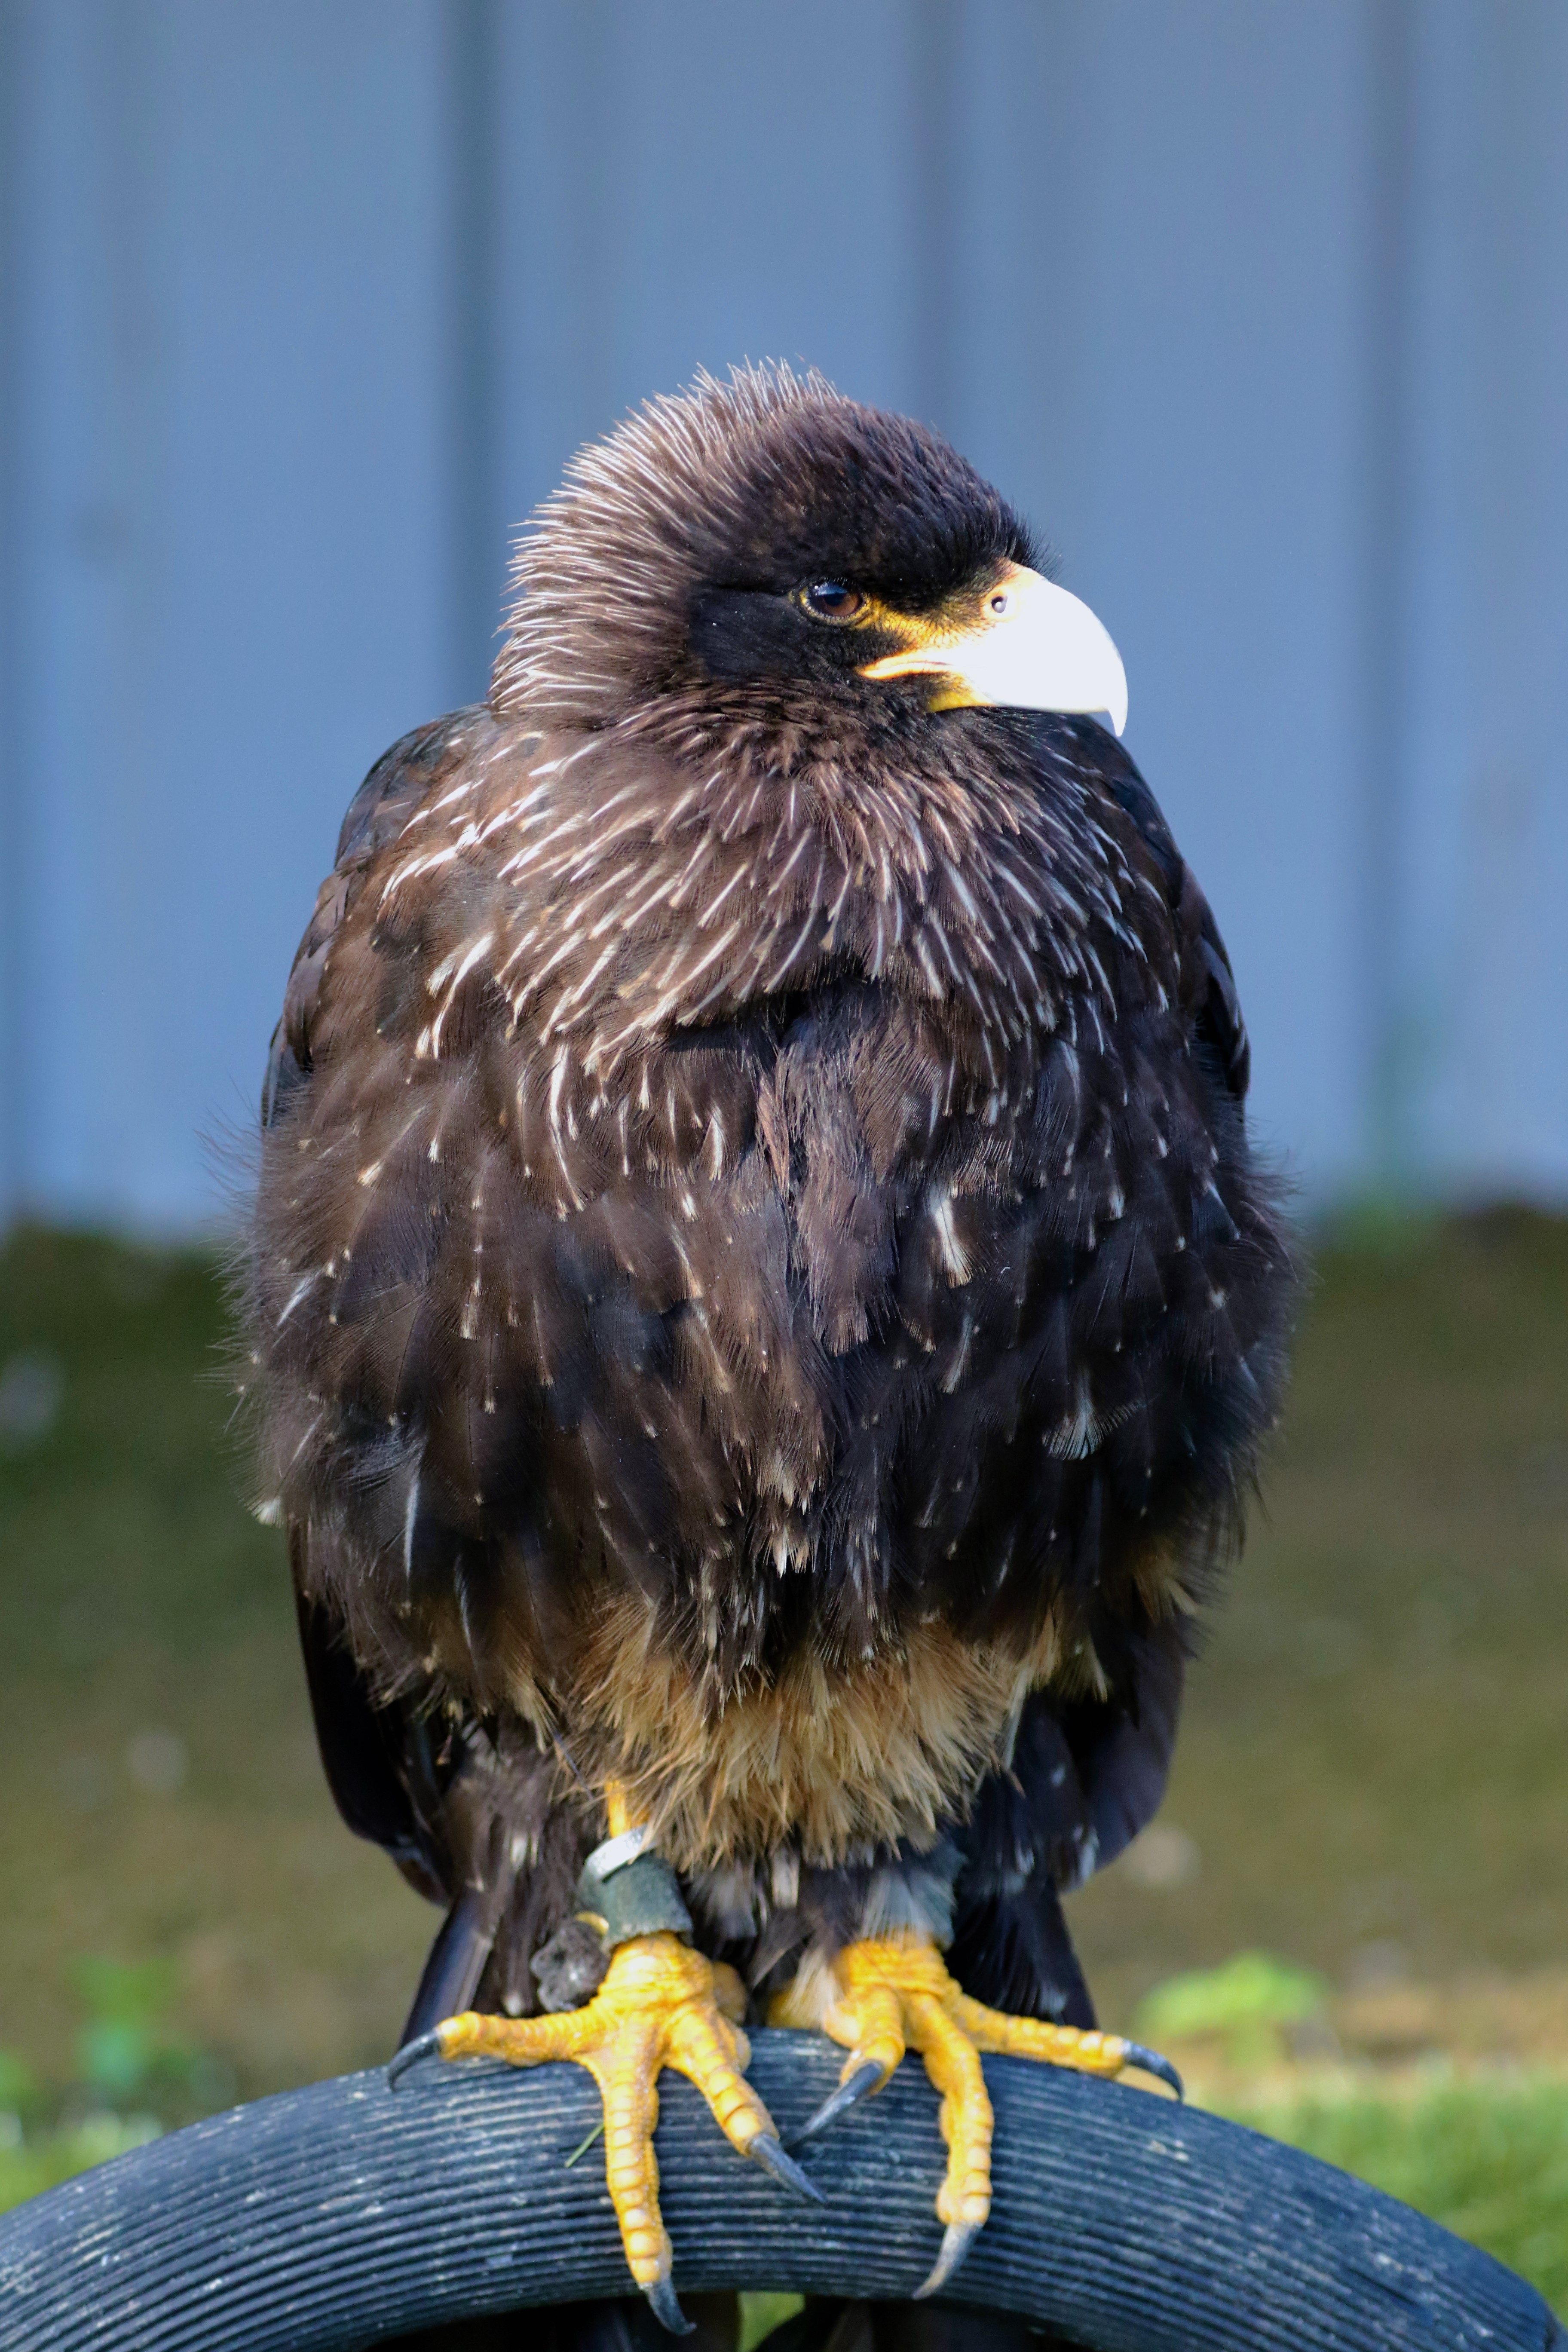
bird, wing, animal, wildlife, beak, eagle, predator, hawk, fauna, raptor, bird of prey, bald eagle, vertebrate, crested, falcon, scavenger, buzzard, caracara, carrion, perching bird, accipitriformes